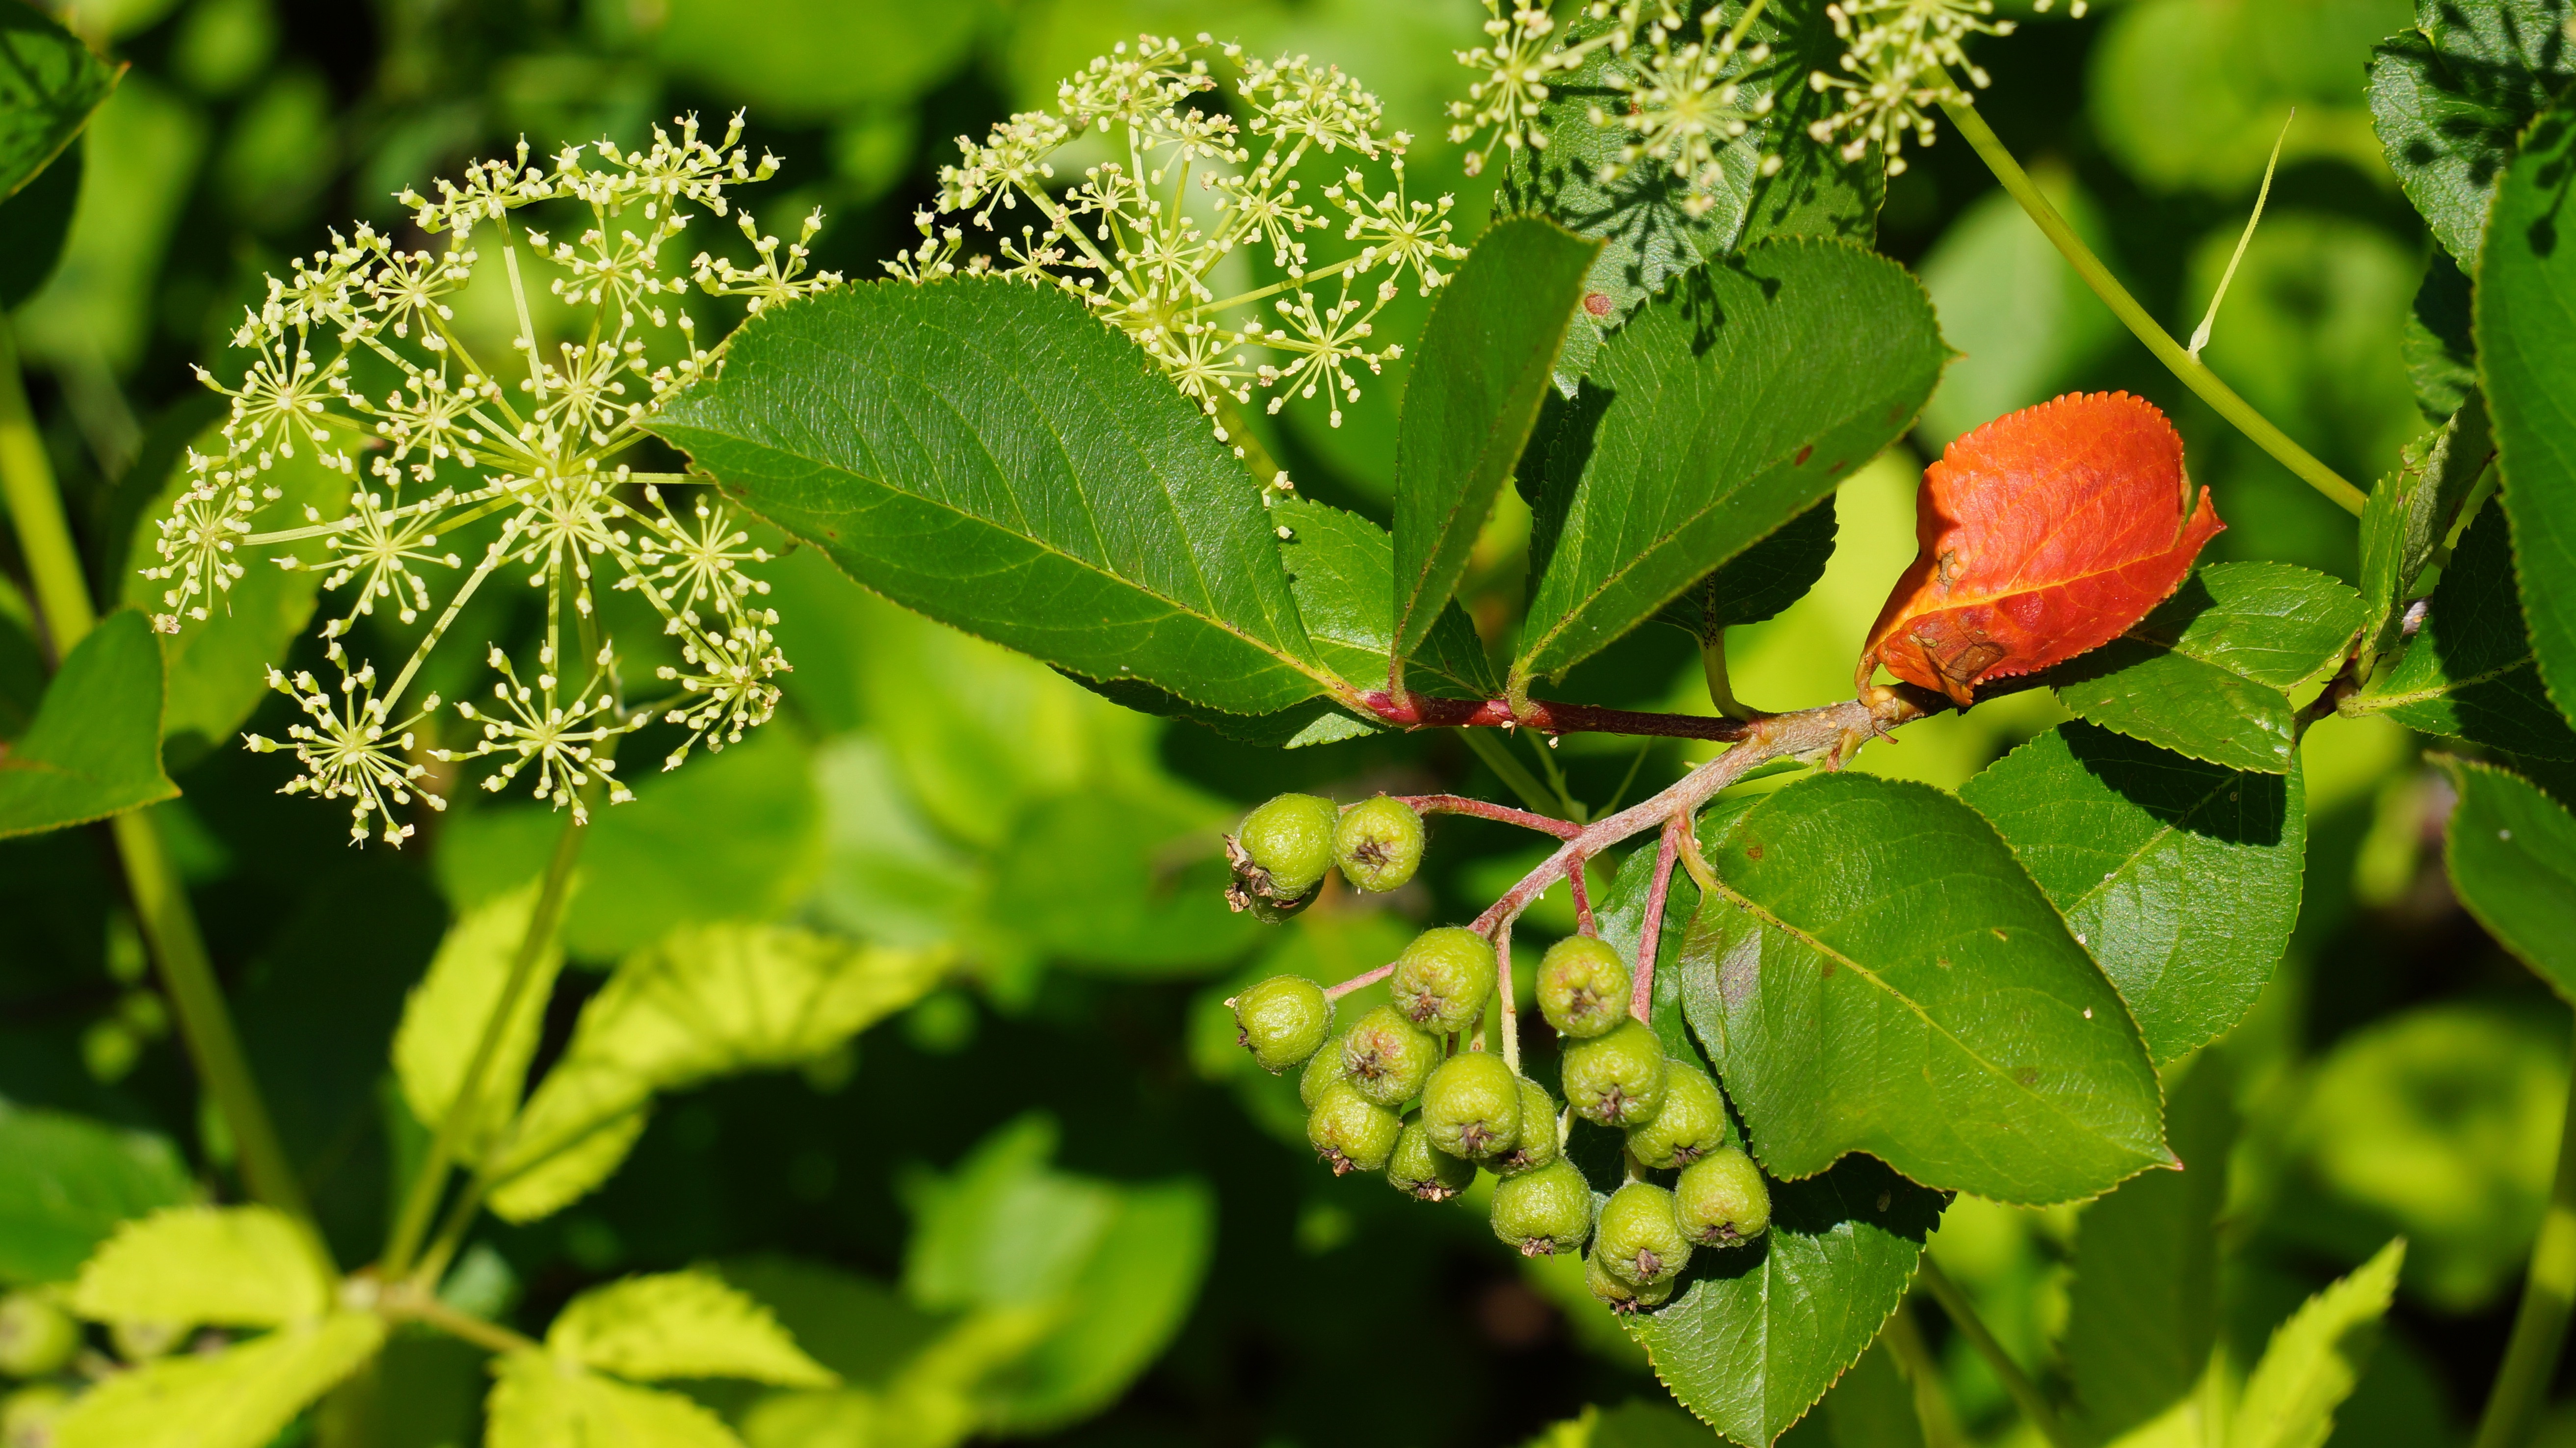
tree, branch, blossom, plant, fruit, berry, leaf, flower, food, green, produce, evergreen, botany, flora, shrub, deciduous, different, red leaf, sick, flowering plant, woody plant, land plant